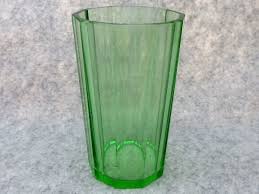
Waste category: glass